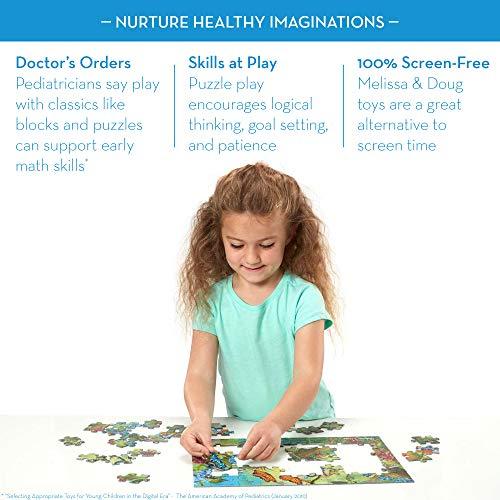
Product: Melissa & Doug Jigsaw Puzzles Set - Bugs and Dinosaurs (60 pcs)
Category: Toys & Games | Puzzles | Jigsaw Puzzles
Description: Durably constructed cardboard jigsaw puzzles.
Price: $6.99
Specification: ProductDimensions:1.8x7.4x10.9inches|ItemWeight:14.4ounces|ShippingWeight:14.4ounces(Viewshippingratesandpolicies)|DomesticShipping:ItemcanbeshippedwithinU.S.|InternationalShipping:ThisitemcanbeshippedtoselectcountriesoutsideoftheU.S.LearnMore|ASIN:B00ND5XYGG|Itemmodelnumber:8078|Manufacturerrecommendedage:5-10years